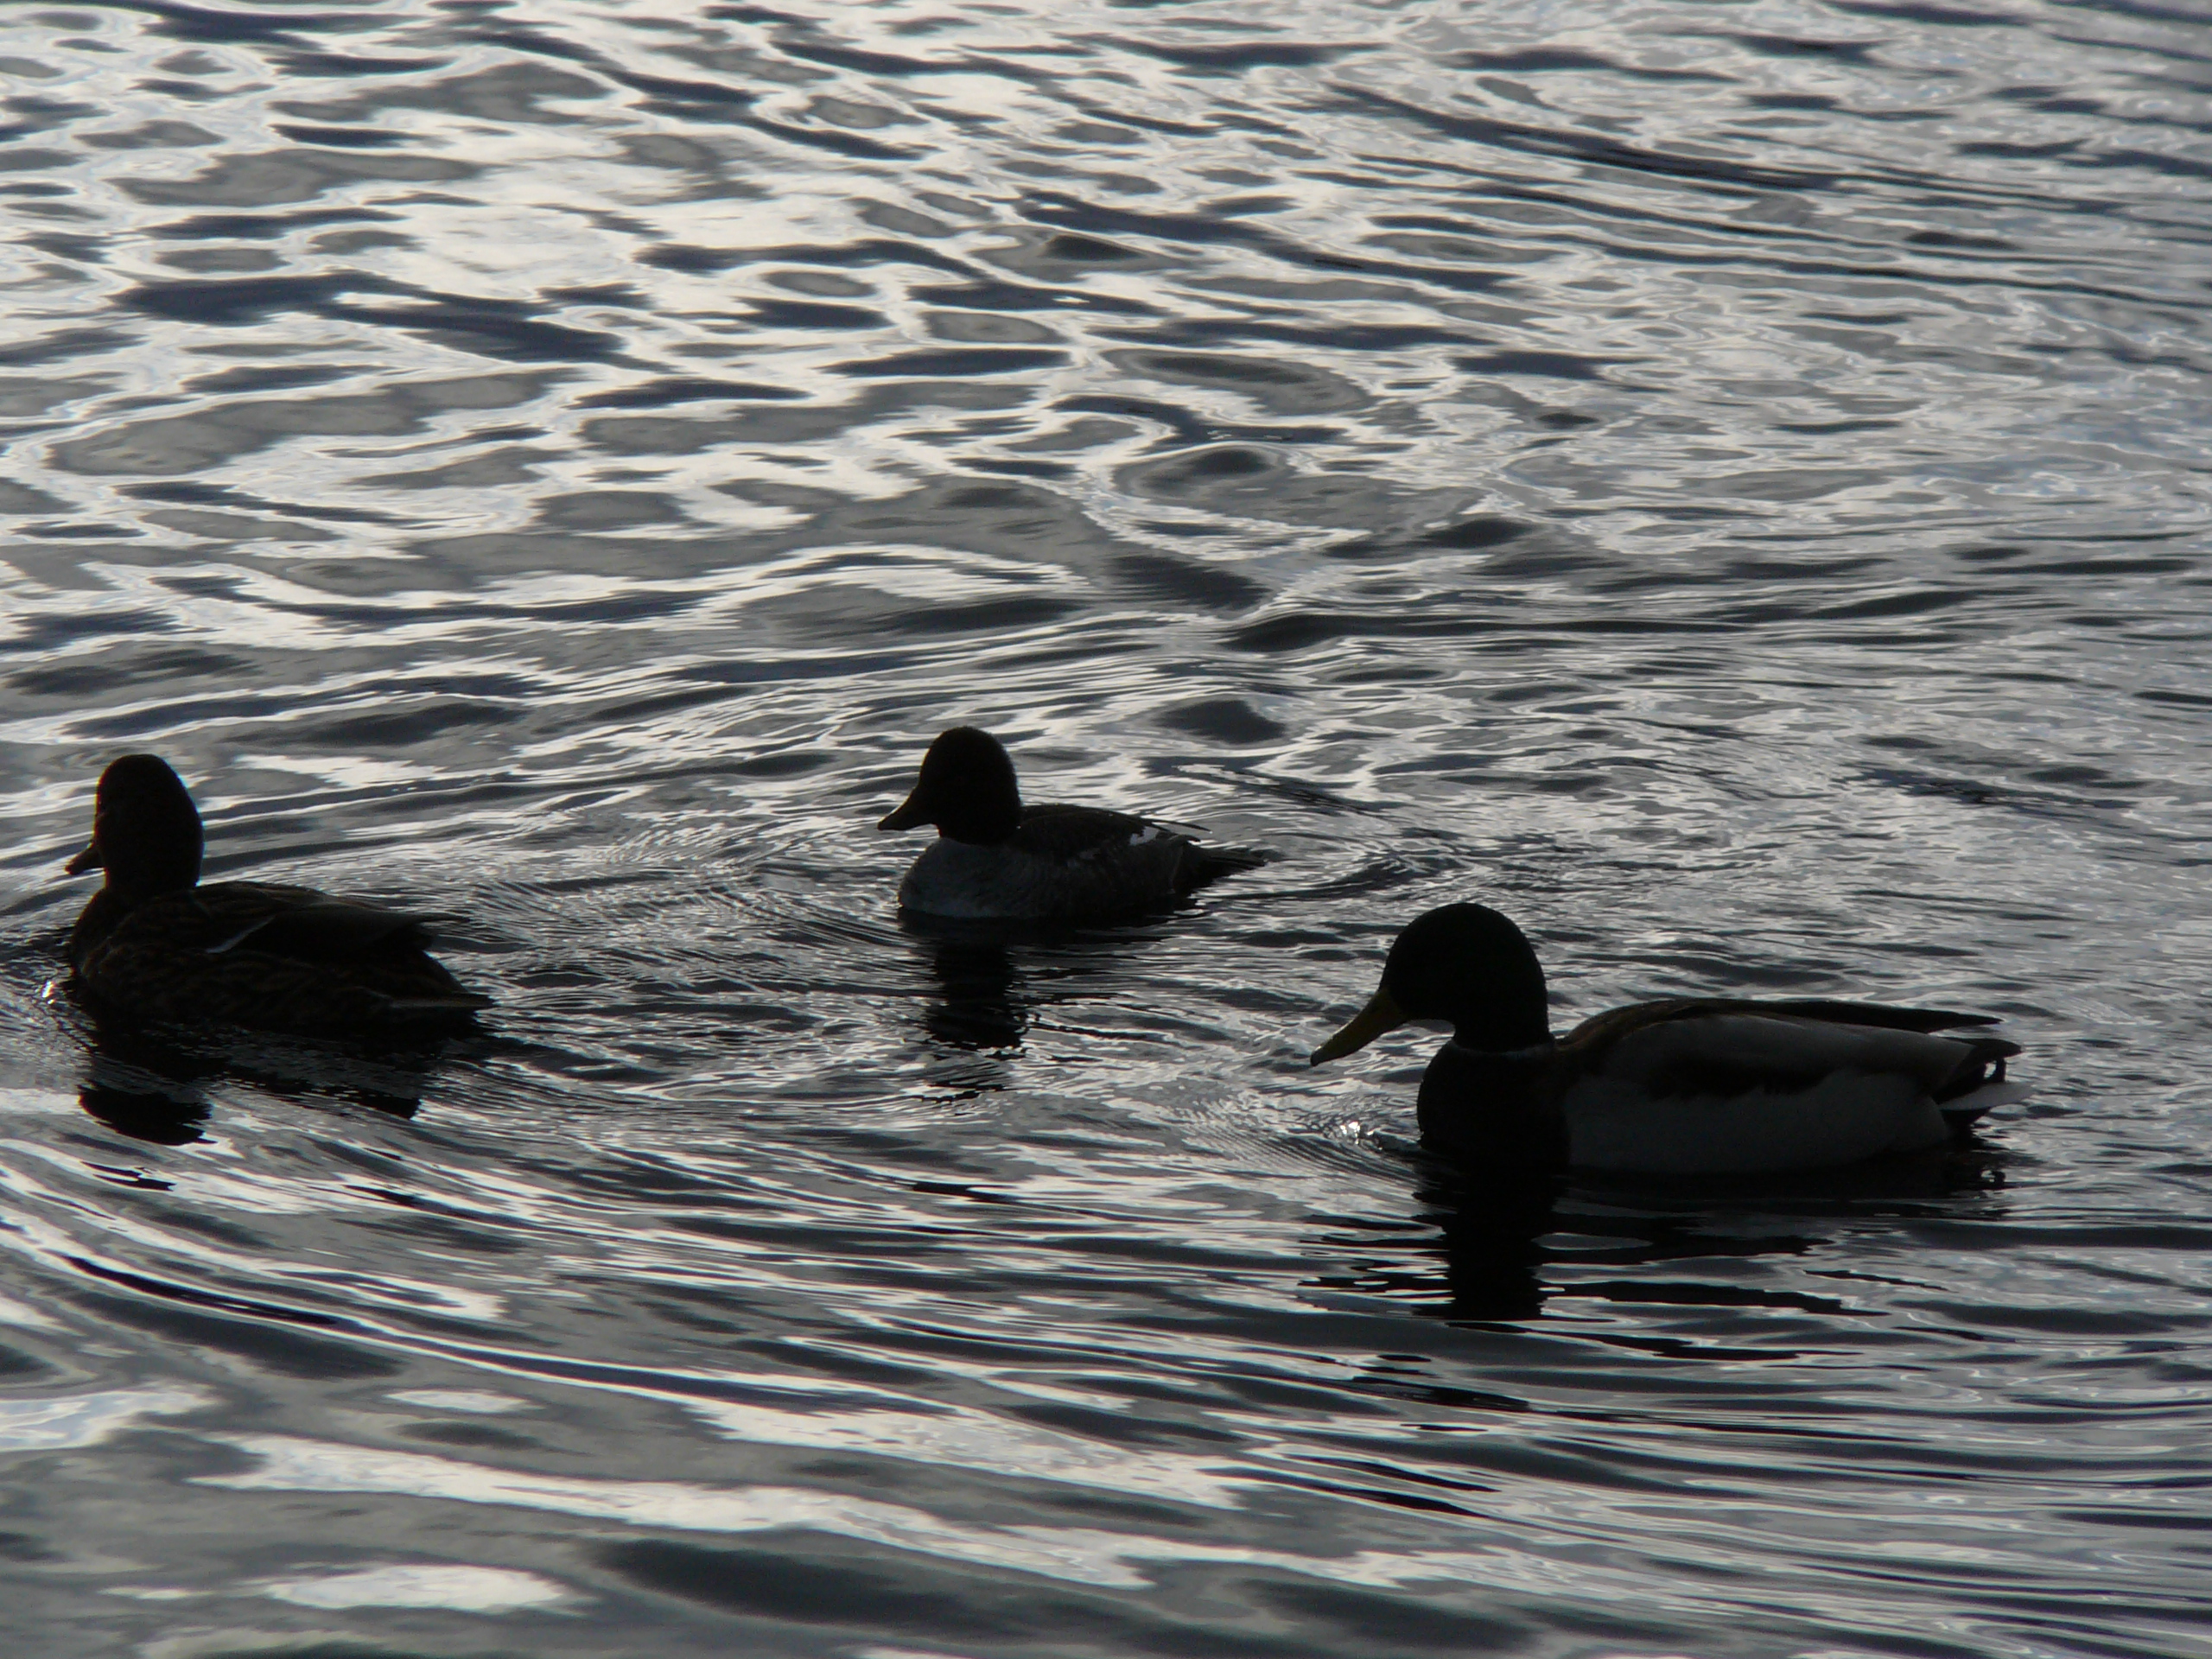
images, water, bird, beak, fluid, waterfowl, ducks, geese and swans, lake, liquid, water bird, duck, wing, wildlife, seabird, livestock, monochrome, seaduck, monochrome photography, pond, feather, reflection, shadow, fowl, silhouette, reservoir, greater scaup, wave